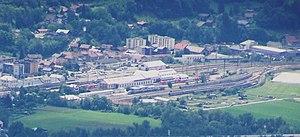
Vue sur la gare ferroviaire de Saint-Gervais-les-Bains - le Fayet depuis les hauteurs de Plateau d'Assy en Haute-Savoie.
La ligne de Saint-Gervais-les-Bains-Le Fayet à Vallorcine (frontière) est une ligne de chemin de fer française à voie unique et à écartement métrique électrifiée de 36,9 km. Elle relie la gare de Saint-Gervais-les-Bains-Le Fayet à la frontière suisse près de Vallorcine.